William Smith (geologist)

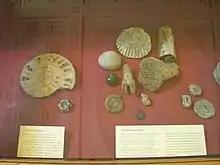
William Smith's fossil collection (right) that helped him produce the first geological map, on display in the British Museum

A common narrative in some recent accounts of Smith's life and his map asserts that rivalry built up between Smith and the first President of the Geological Society, George Bellas Greenough, who was also engaged in producing a geological map of England and Wales. However original sources point to this narrative not being the case and indicate Smith was used by John Farey Sr., another 'practical man' (i.e. mineral surveyor), to prosecute Farey's own grievances against the Geological Society in an article in "The Philosophical Magazine" by which he both started and fuelled the story that Smith was disrespected and there was ill-feeling towards him by the Geological Society men and Greenough in particular. In the following issue Greenough replied, publicly declaring his view as being non-antagonistic by stating: